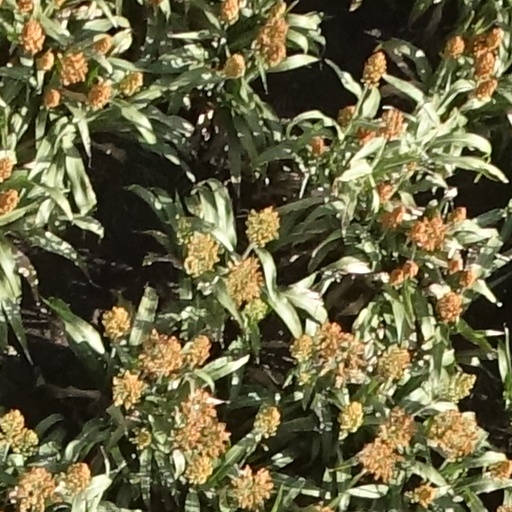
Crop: sorghum